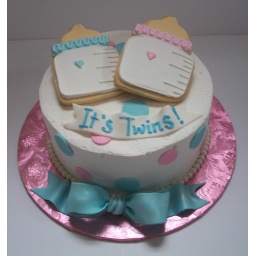
And the cake to match. Cookie bottles totally inspired by Bea! Fondant bow and white chocolate pearls.